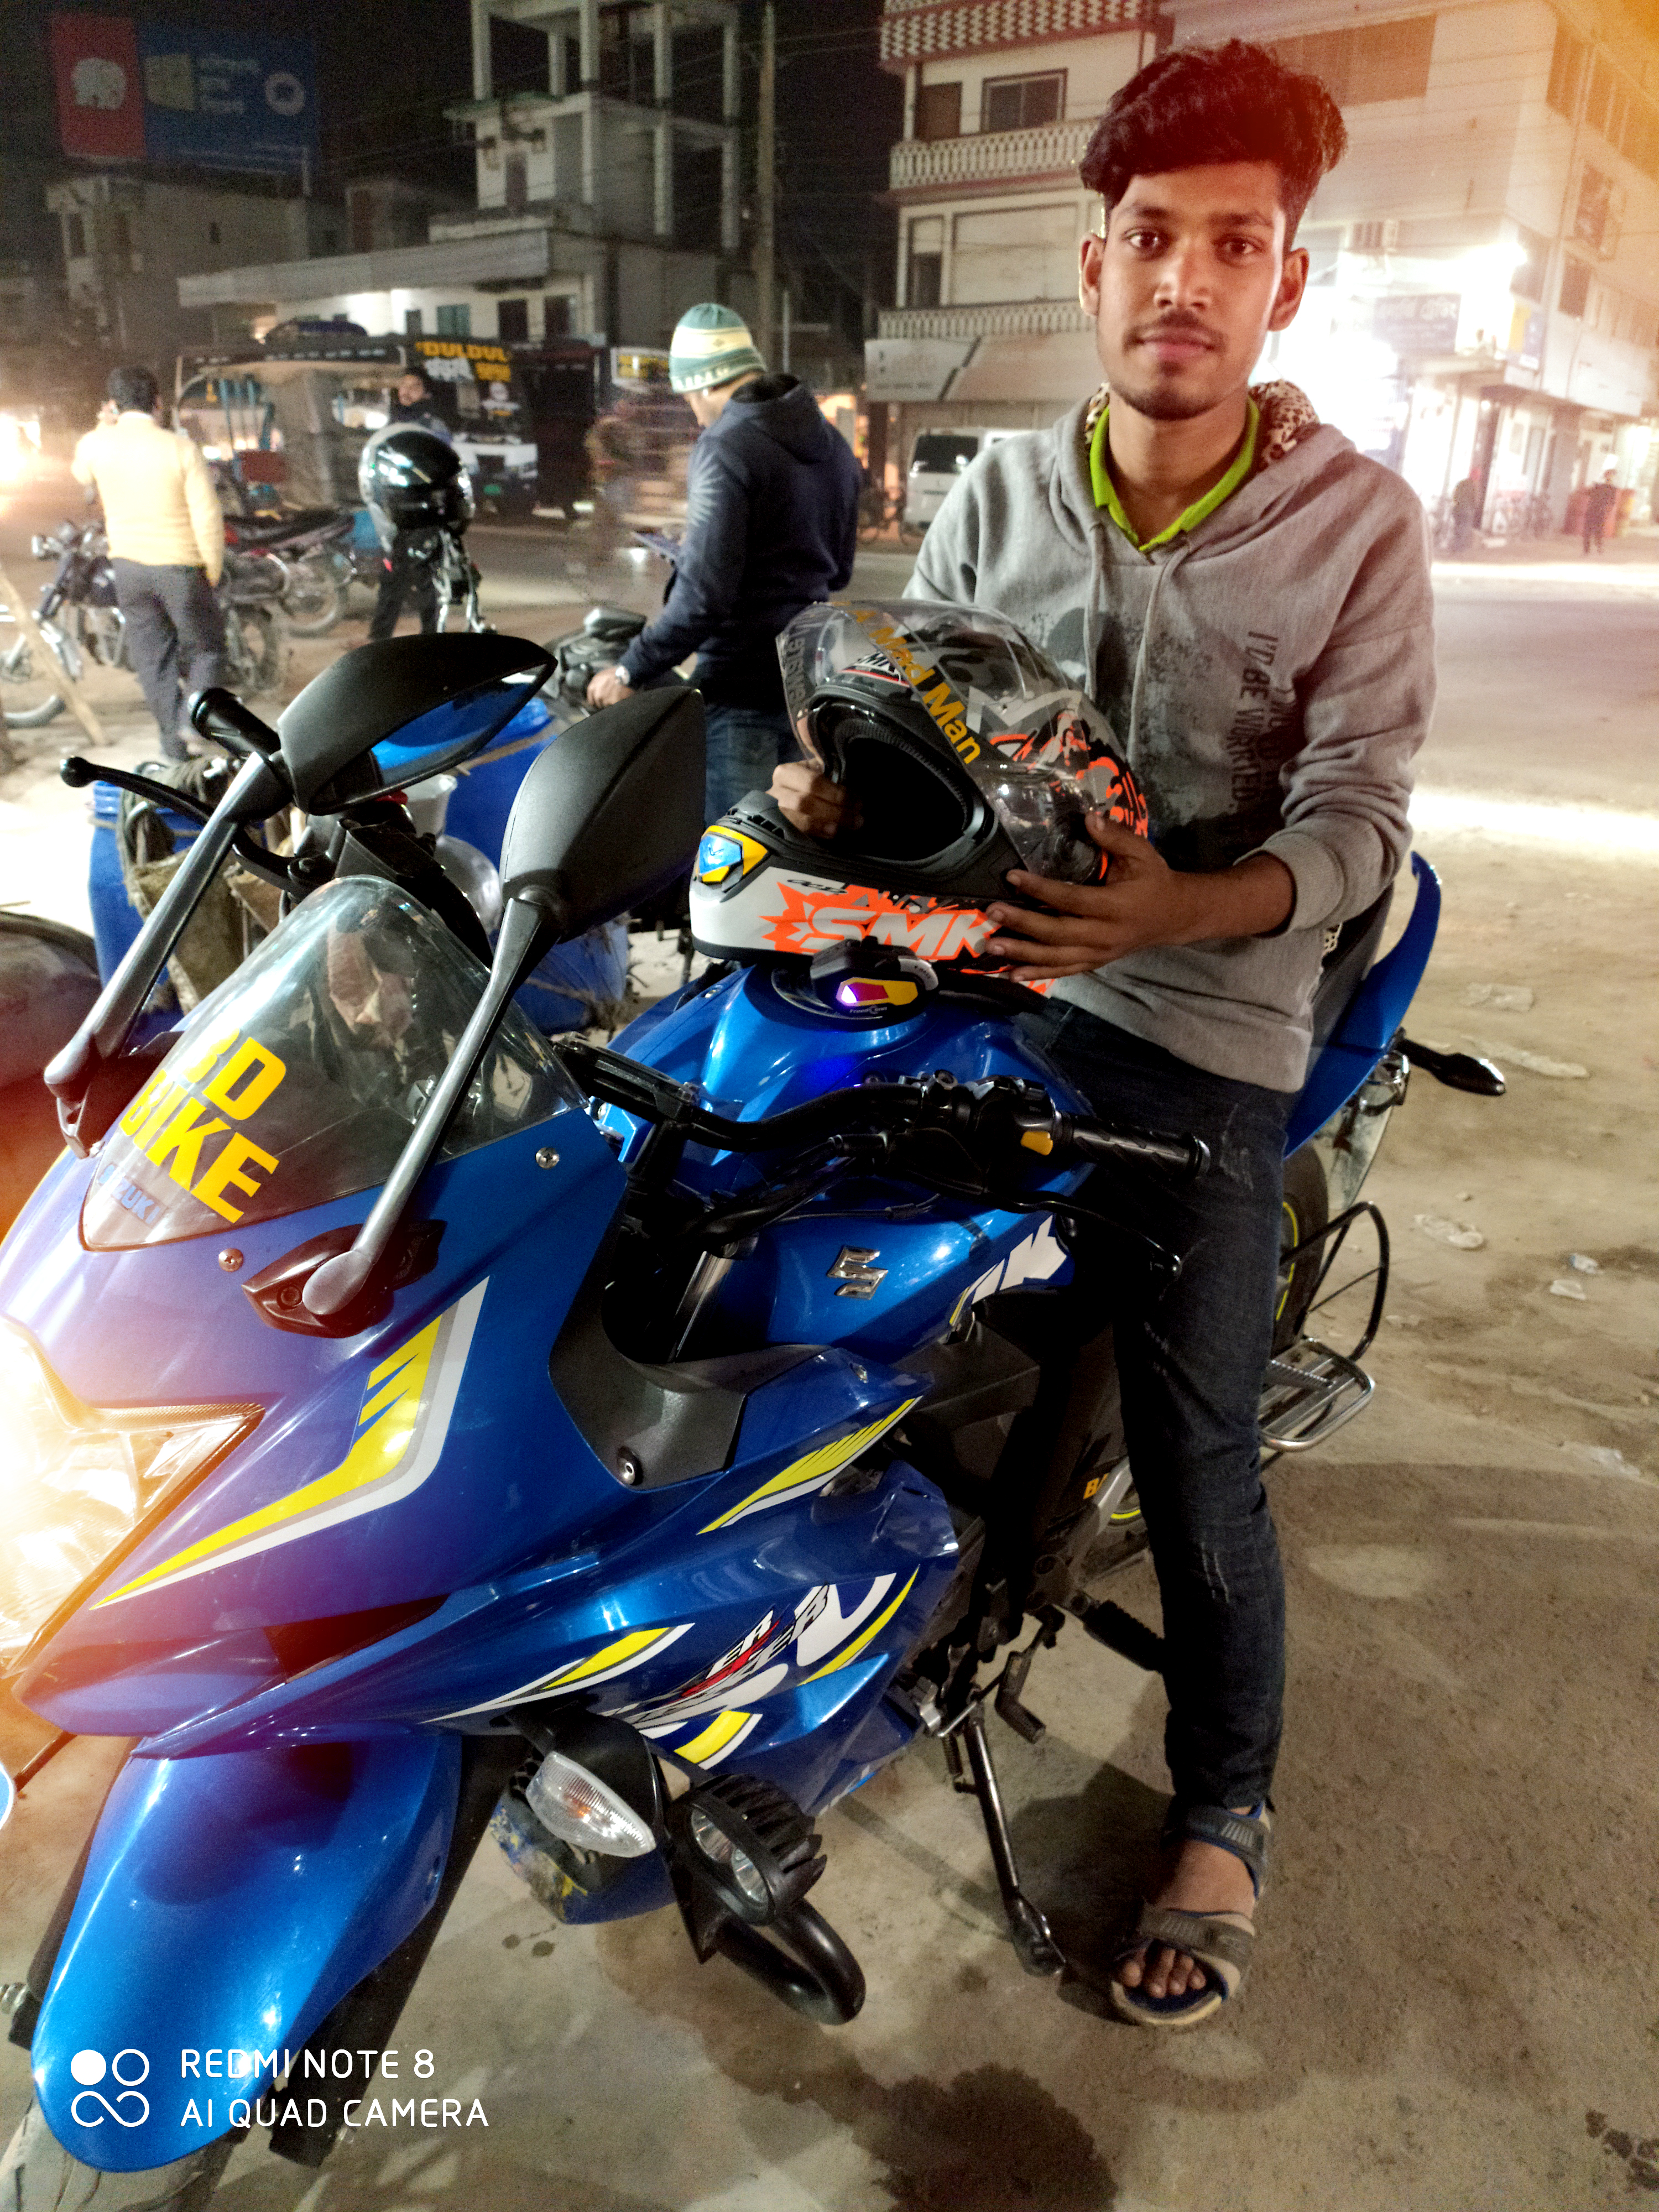
photoshop, vehicle, motor vehicle, motorcycle, headlamp, motorcycling, automotive lighting, automotive design, motorcycle accessories, car, automotive tire